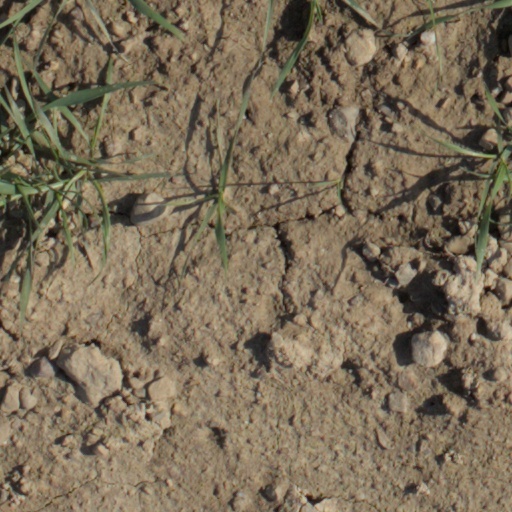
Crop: wheat